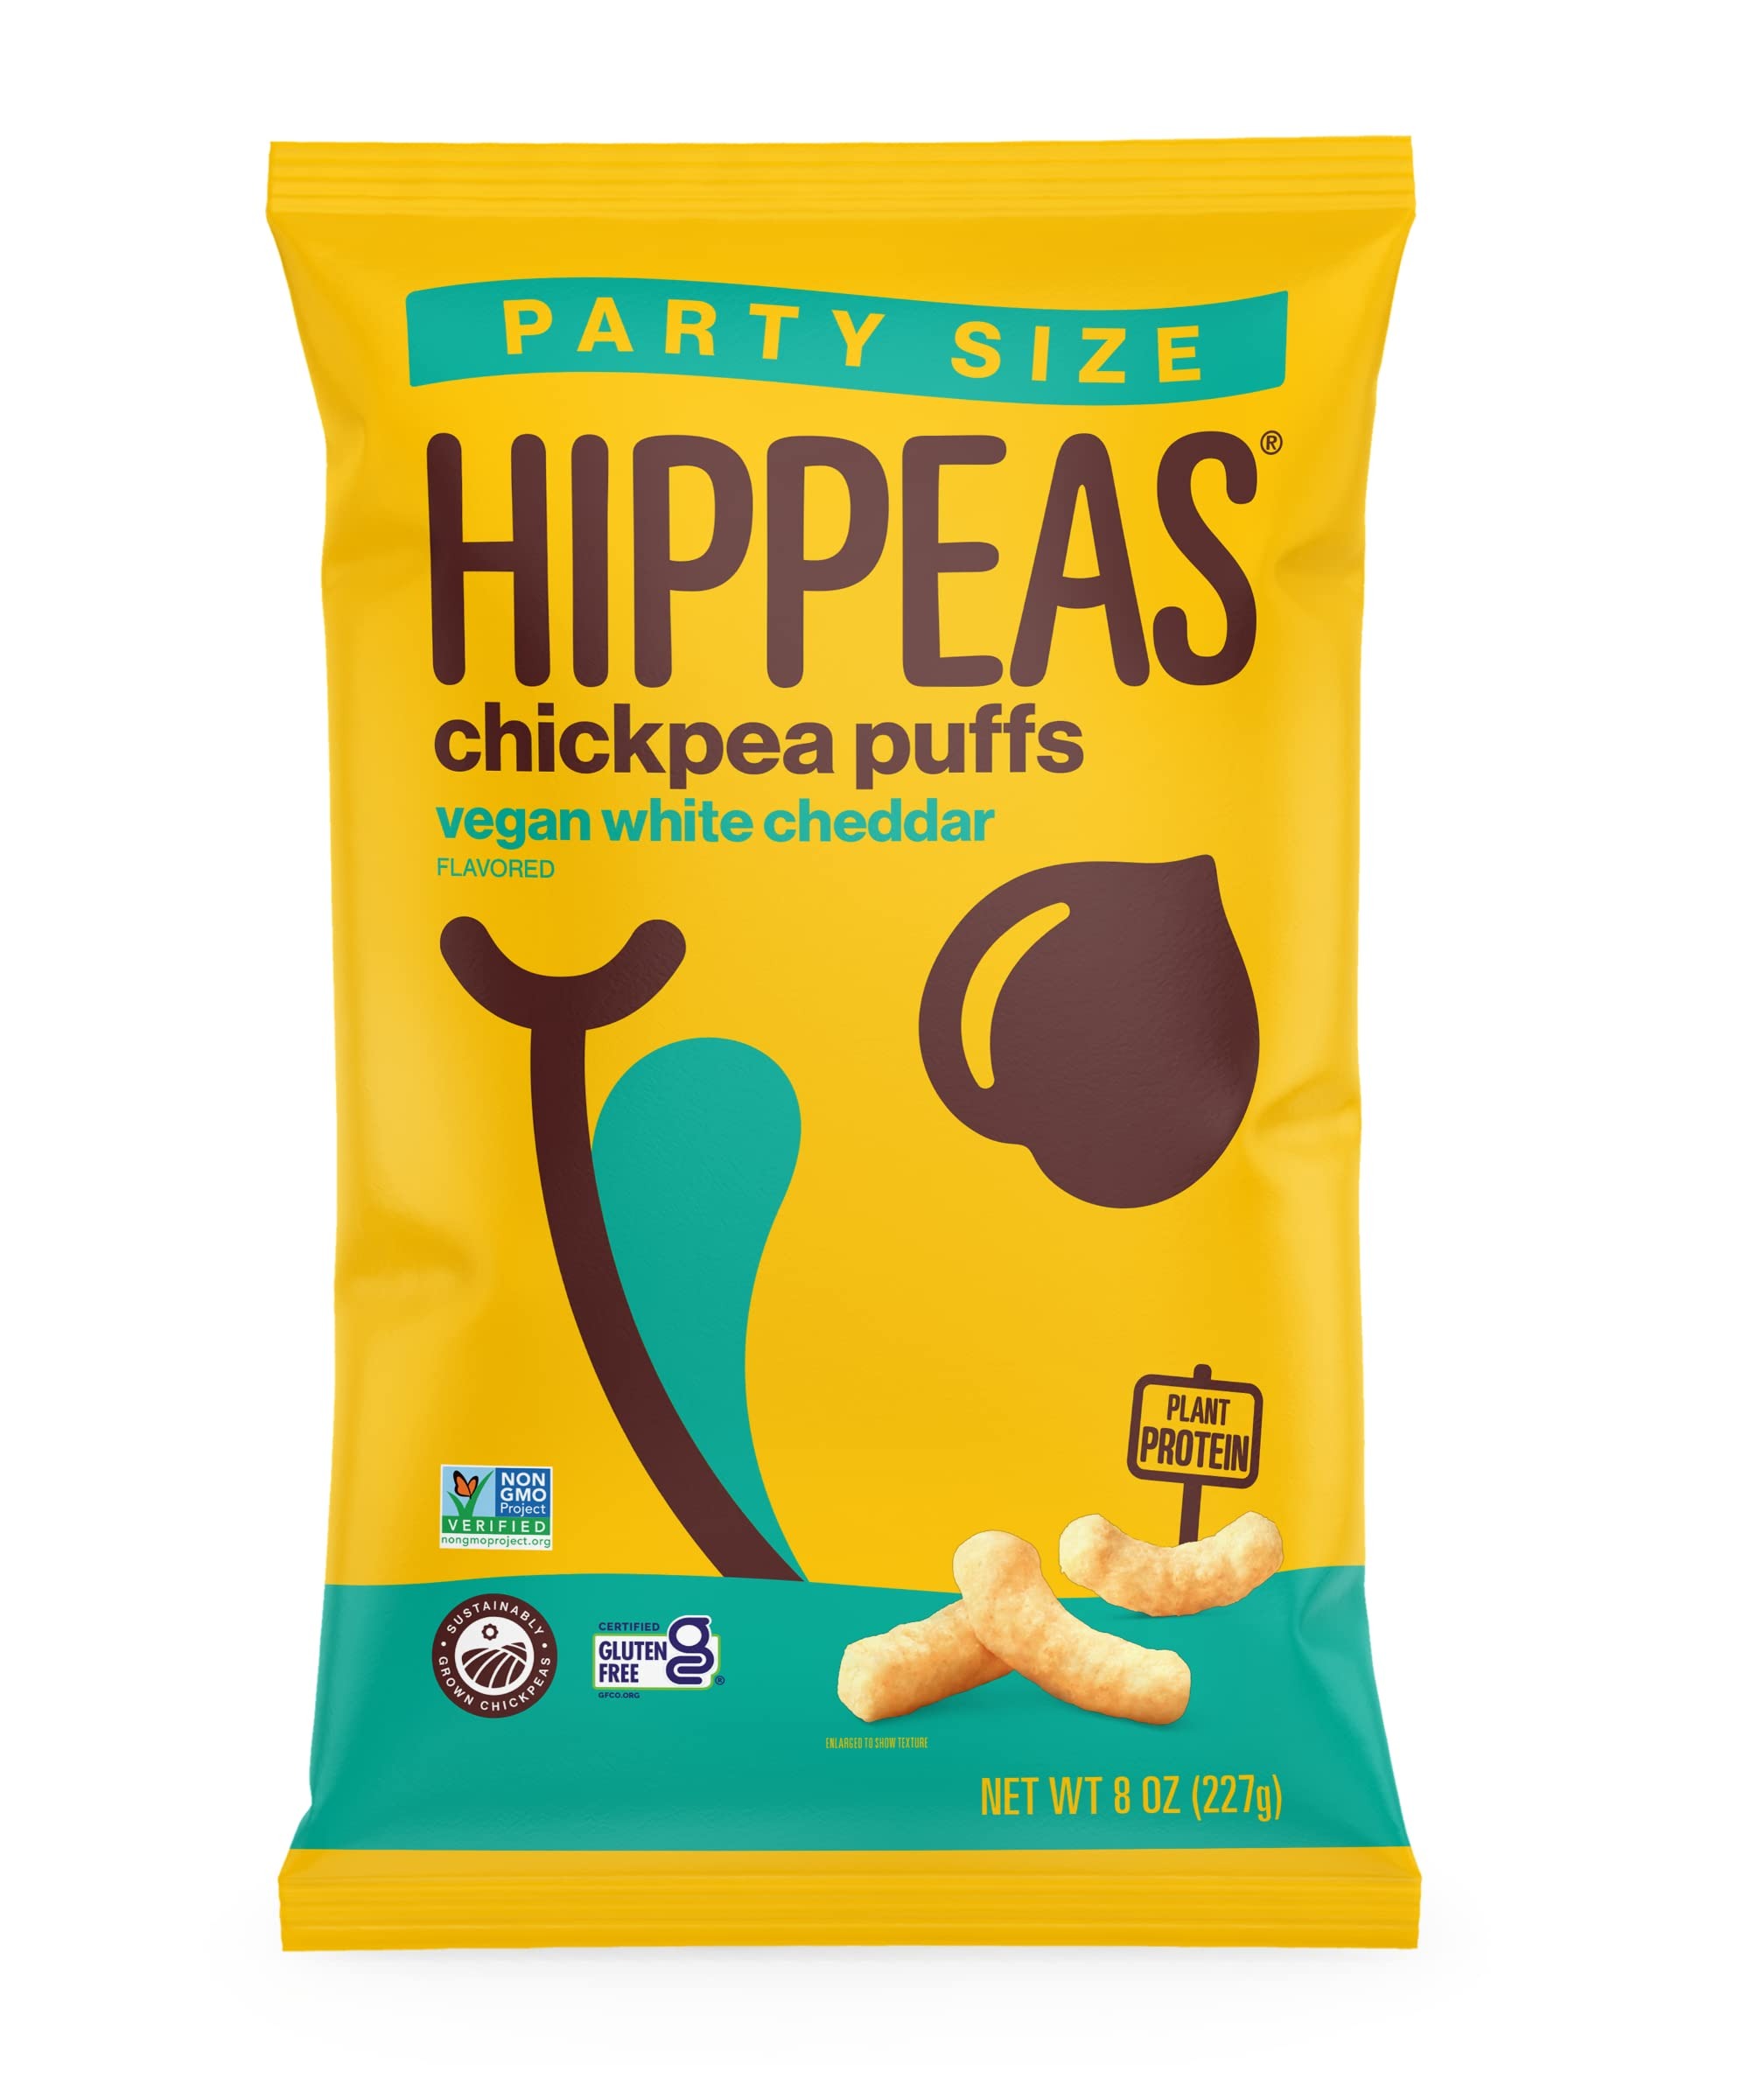
Item Name: Hippeas Chickpea Puffs, Groovy White Cheddar, 8 Ounce (Pack of 1), Family Size, 4g Protein, 3g Fiber, Vegan, Gluten-Free, Crunchy, Plant Protein Snacks
Bullet Point 1: Healthy Puff Snack With Crunch: Hippeas Vegan Snacks are packed with 4g of Plant Protein and 3g of Fiber per 1oz serving. They’re Certified Gluten-Free, Kosher, Non-GMO, with No Peanuts, Tree Nuts, or Soy. Better healthy snacking for all!
Bullet Point 2: Chickpea Puff Snacks: Made from the humble but mighty legume baked into a crunchy, light puff. Just like your favorite chips, popcorn, veggie straws, and other snack foods, they’re guaranteed to satisfy your crunchy, salty snack cravings.
Bullet Point 3: Vegan White Cheddar “Cheese”: Our puffs have a righteously cheezy flavor, but they’re vegan, so there’s no real cheese in these entirely plant-based snacks.
Bullet Point 4: Family & Party Size: This 8oz bag is the perfect size for sharing family and friends, picnics, movie nights, and road trips for kids and adults.
Bullet Point 5: Good For The Earth: Did you know Chickpea Plants naturally release nitrogen back into the earth as they grow? They’re good for the planet, simply by being themselves.
Value: 8.0
Unit: Ounce

Price: 6.59